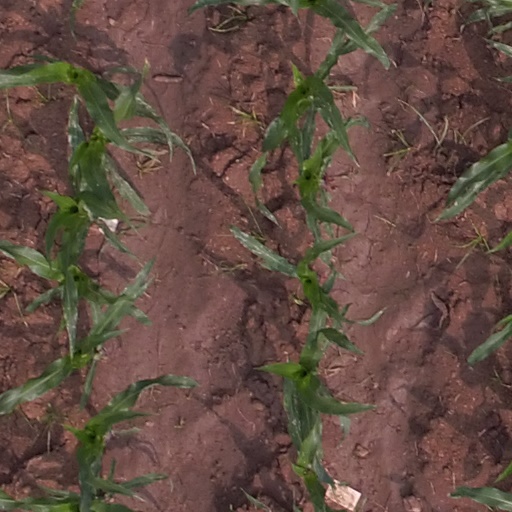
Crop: maize; corn